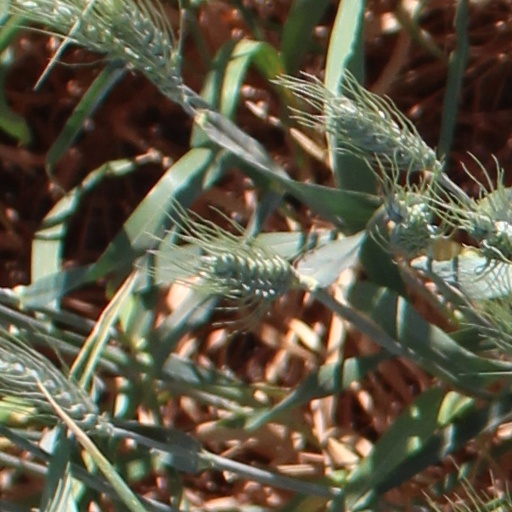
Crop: wheat